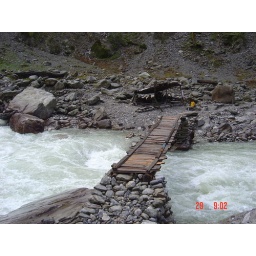
DSC01752 The bridge over Pindari river